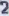
Number: 2